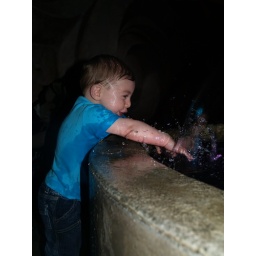
The ocean exhibit at COSI. Luckily I found a dry shirt in the bottom of his diaper bag.